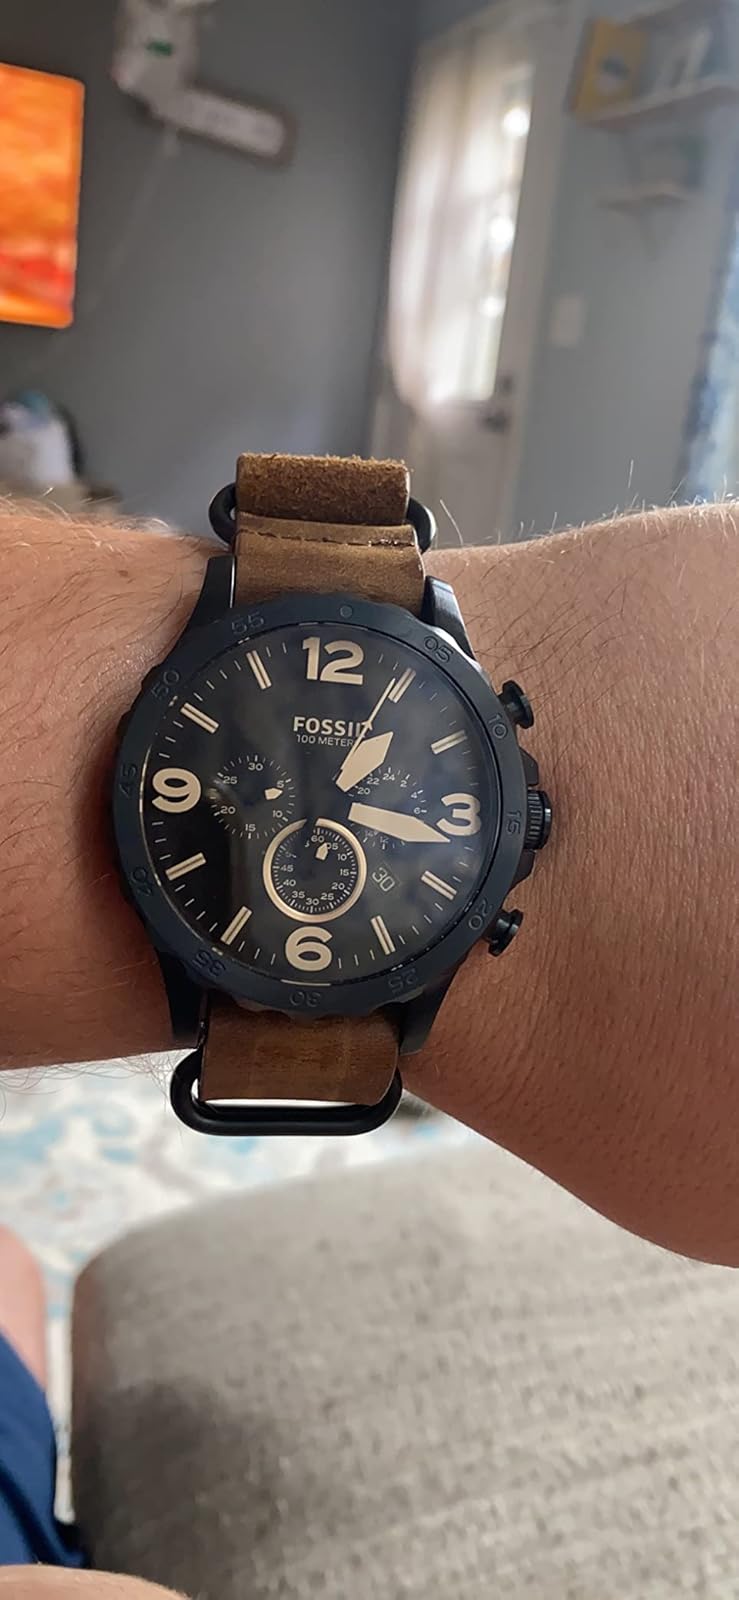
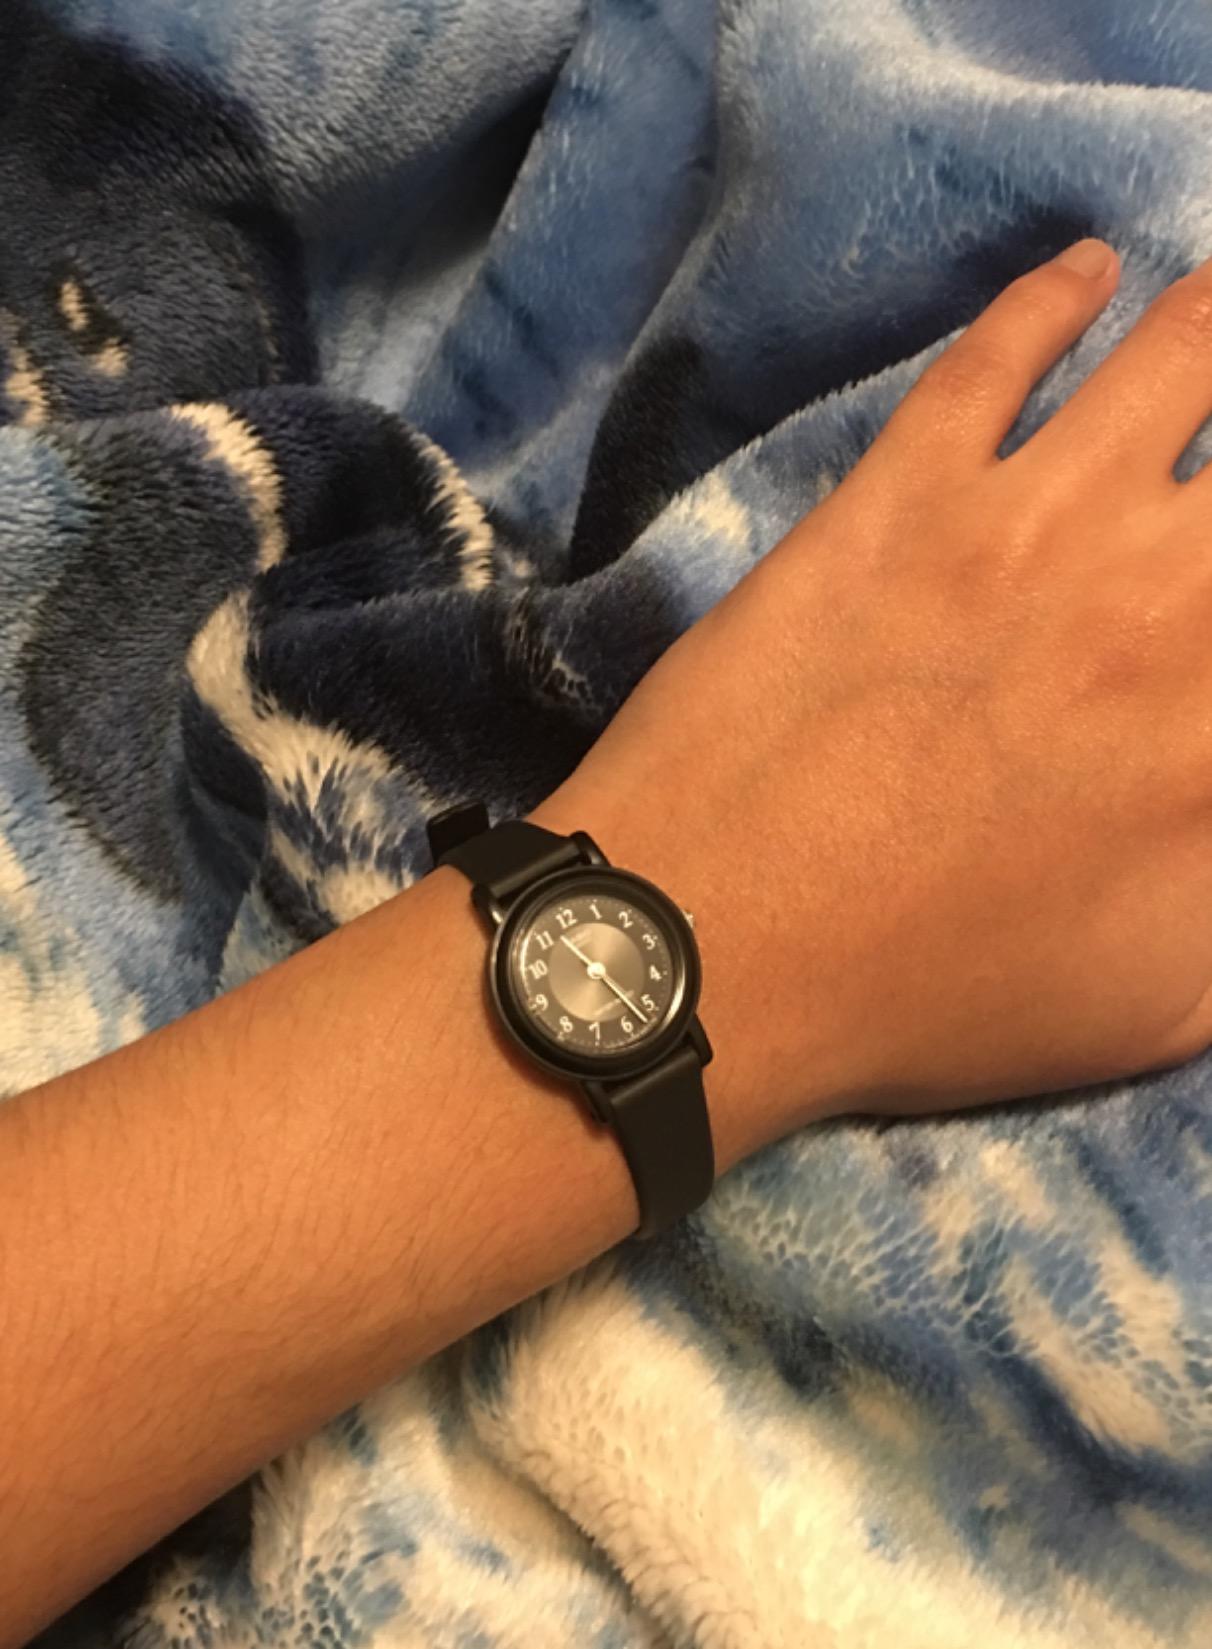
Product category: accessories_watch
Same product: no